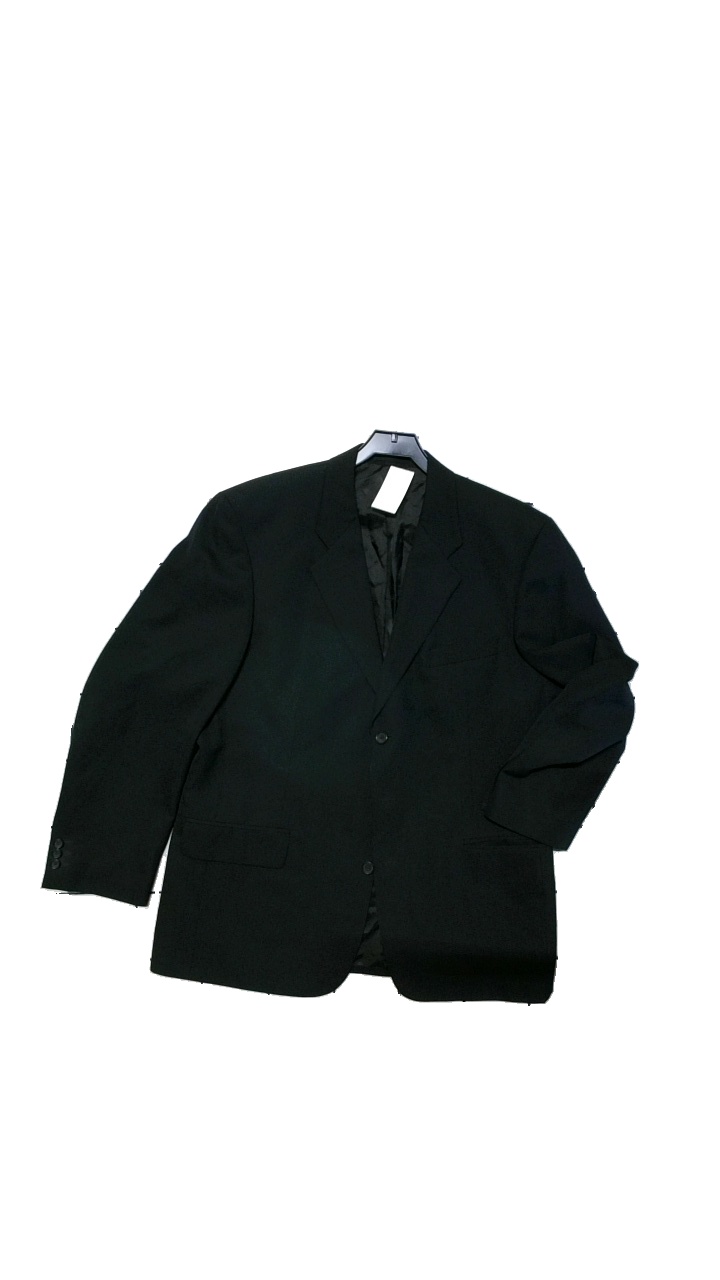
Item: Jacket (Men)
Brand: Taylor`s
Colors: Black
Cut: Regular
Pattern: Other
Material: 55%Polyester,45%Ull
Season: All
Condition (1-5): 4
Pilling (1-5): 4
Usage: Reuse
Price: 100-150